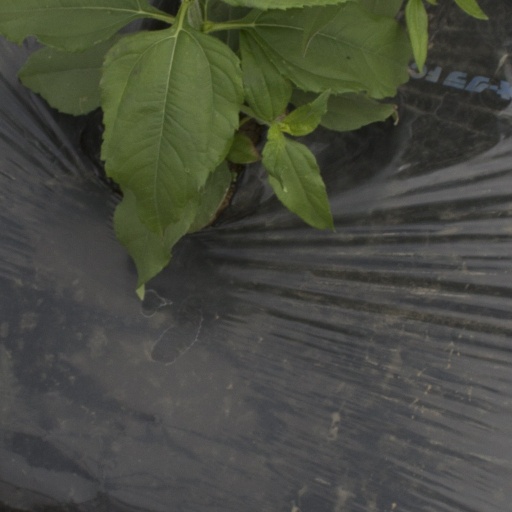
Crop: Jerusalem artichoke